Historical models of the Solar System

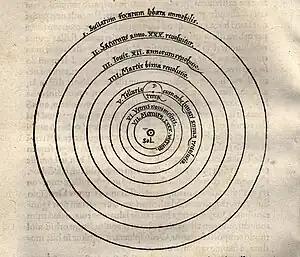
Heliocentric model from Nicolaus Copernicus' "De revolutionibus orbium coelestium" ("On the Revolutions of the Heavenly Spheres")

Around 420 AD Martianus Capella describes a modified geocentric model, in which the Earth is at rest in the center of the universe and circled by the Moon, the Sun, three planets and the stars, while Mercury and Venus circle the Sun.